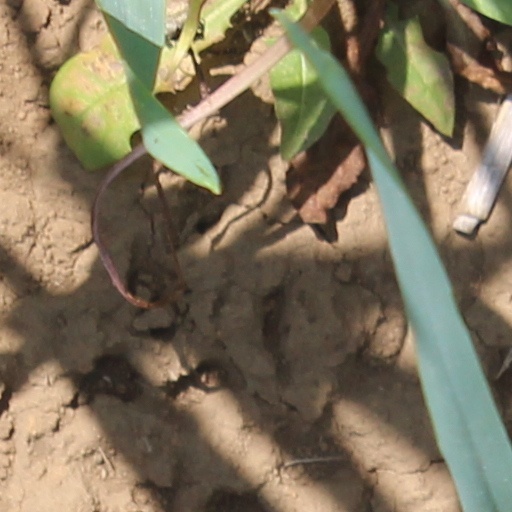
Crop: wheat